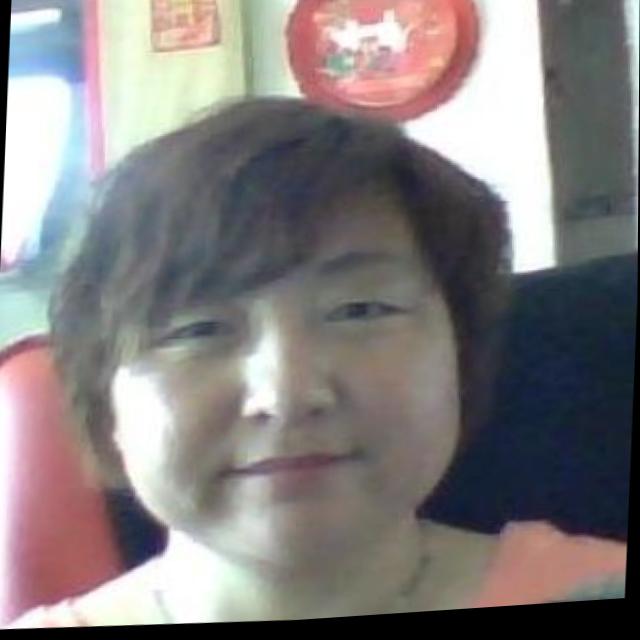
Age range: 21-44